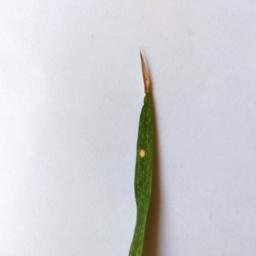
Label: Rice___Leaf_Blast